Log splitter

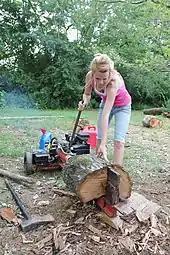
A woman using a gasoline-powered log splitter to split firewood.

A log splitter is a piece of machinery or equipment used for splitting firewood from softwood or hardwood logs that have been pre-cut into sections (rounds), usually by chainsaw or on a saw bench. Many log splitters consist of a hydraulic pump or electric motor which then powers a hydraulic or electrical rod and piston assembly. Generally, these are often rated by the tons of force they can generate. The higher the force rating, the greater the thickness or length of the rounds that can be split. The log splitter consists of all four major hydraulic components.